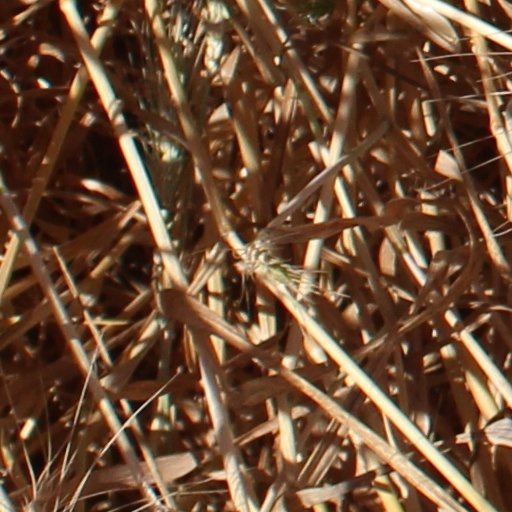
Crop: wheat